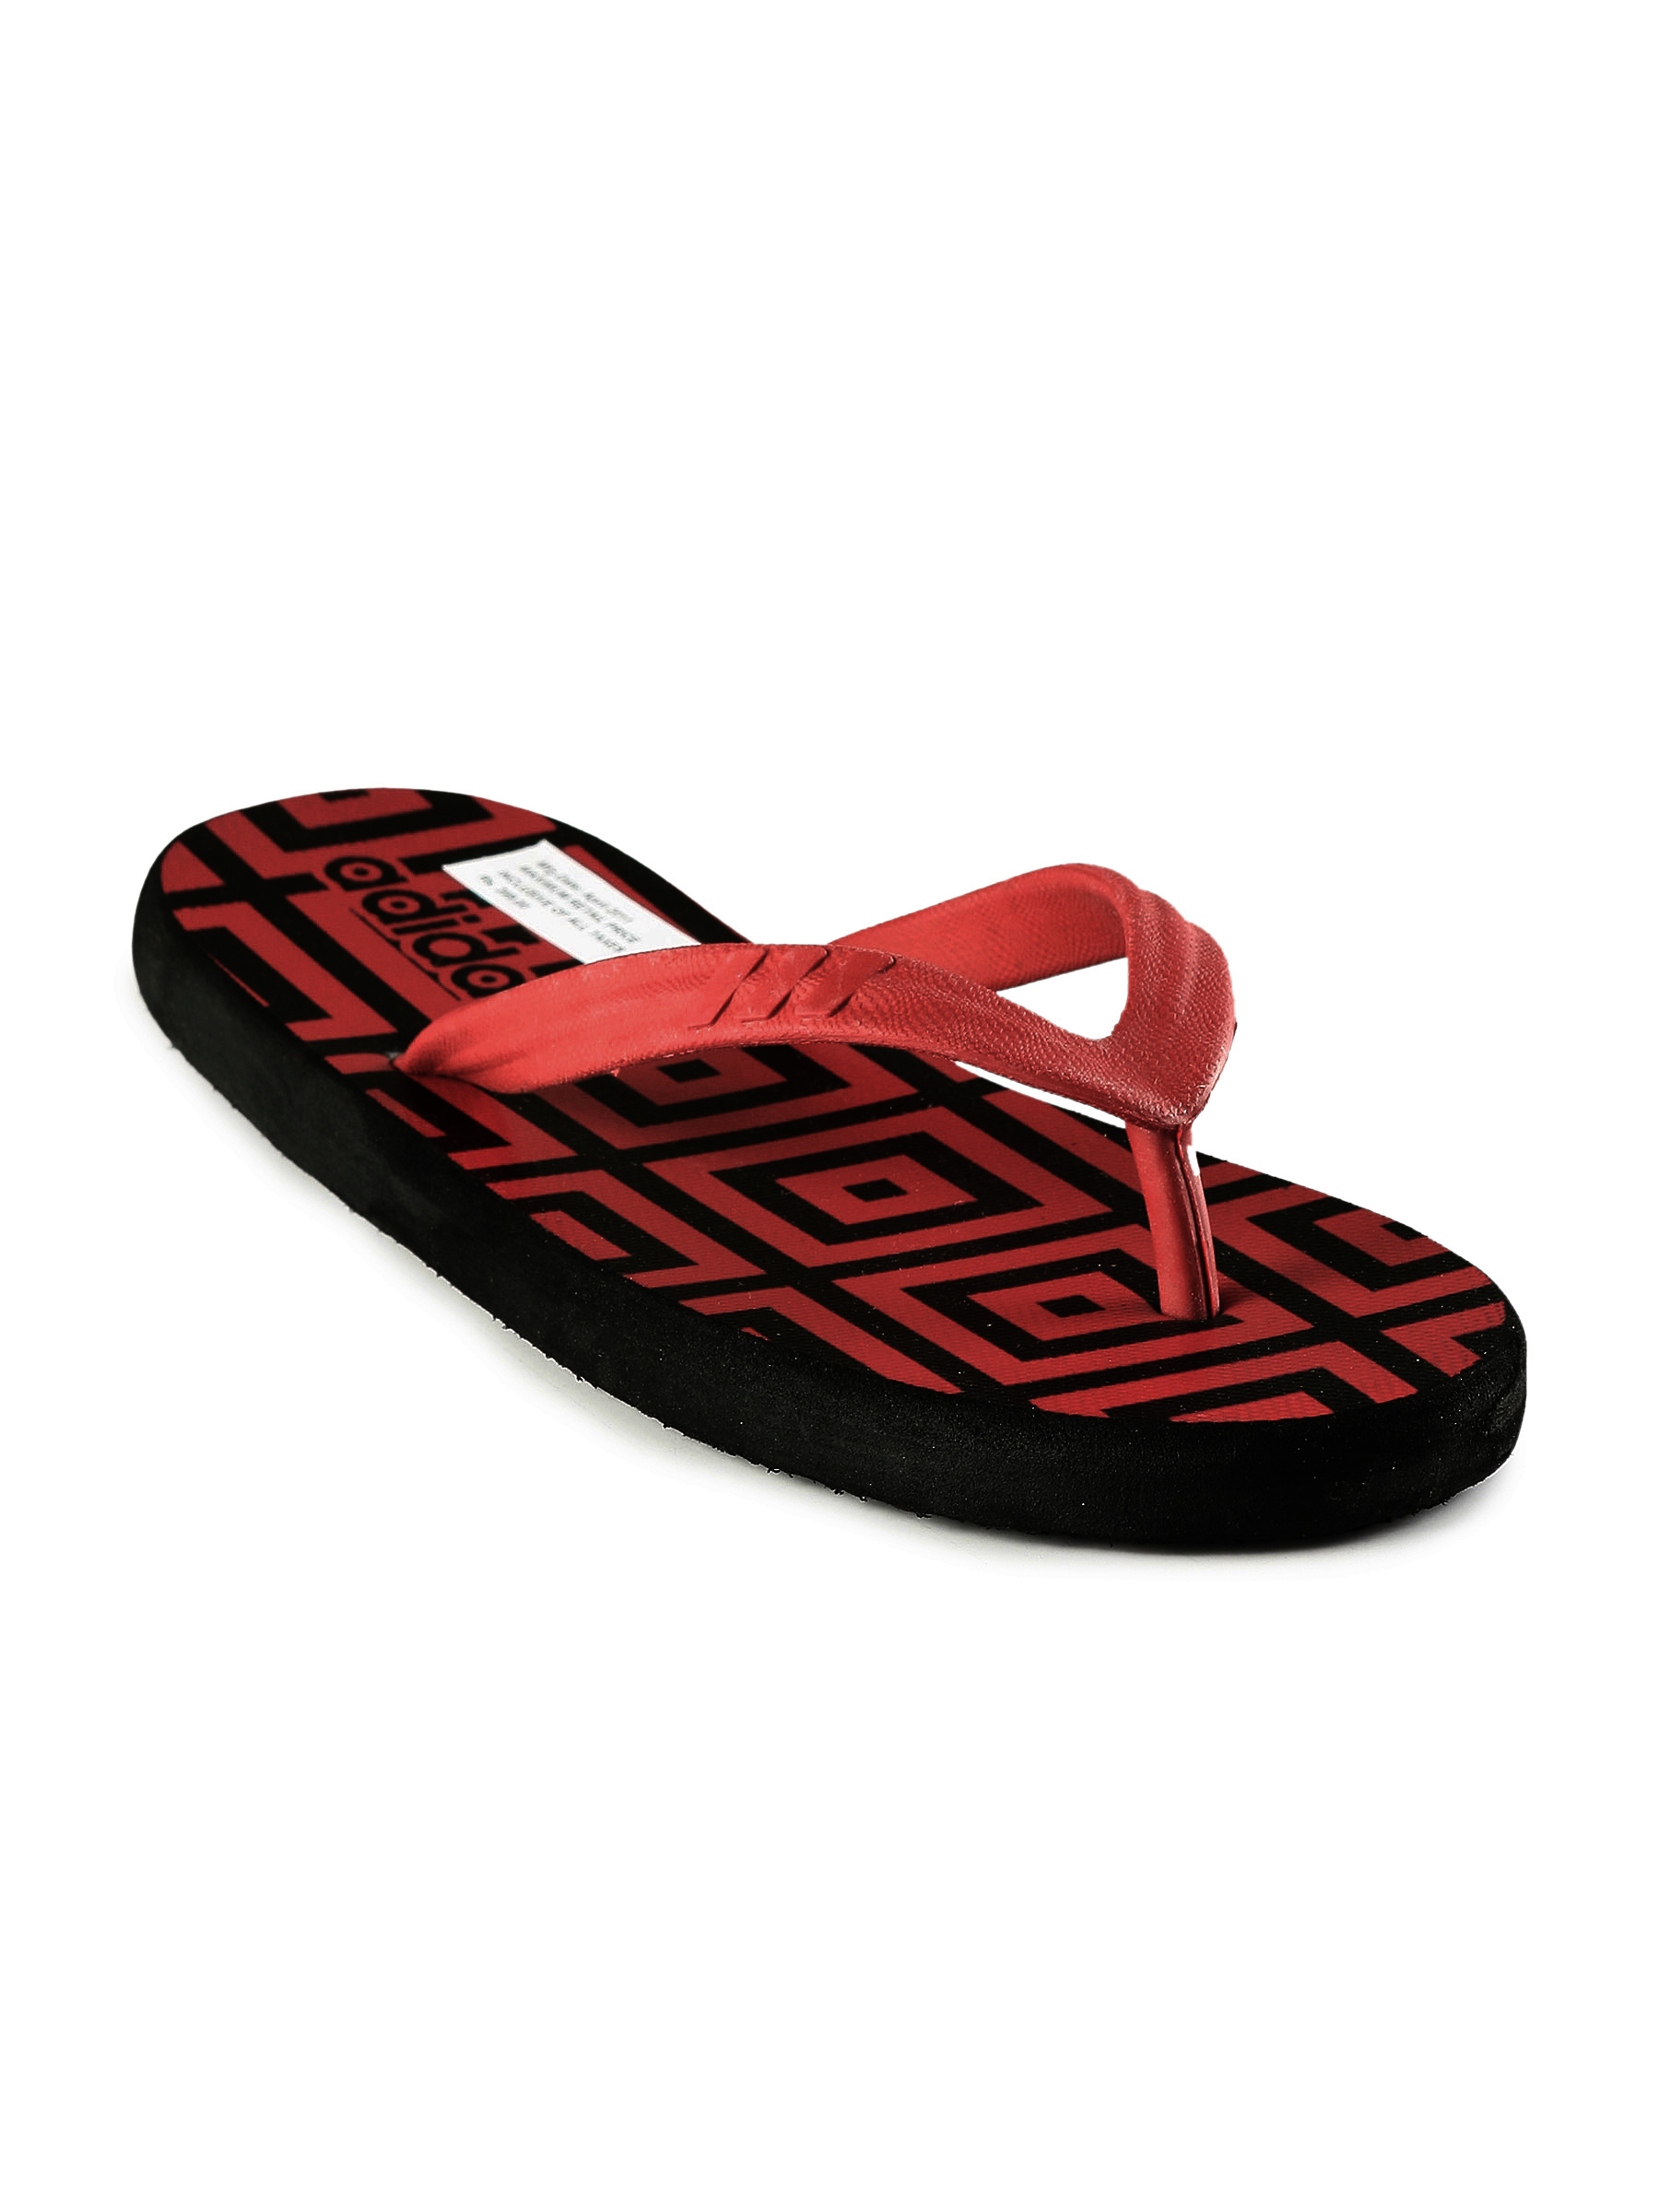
ADIDAS Men Adi Stars Tread Black Flip Flops
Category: Footwear / Flip Flops / Flip Flops
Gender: Men
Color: Black
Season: Summer 2011
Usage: Casual